Gottmadingen station

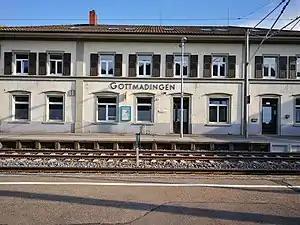
The station in 2018

Gottmadingen station is a railway station in the municipality of Gottmadingen, in Baden-Württemberg, Germany. It is located on the standard gauge High Rhine Railway of Deutsche Bahn.